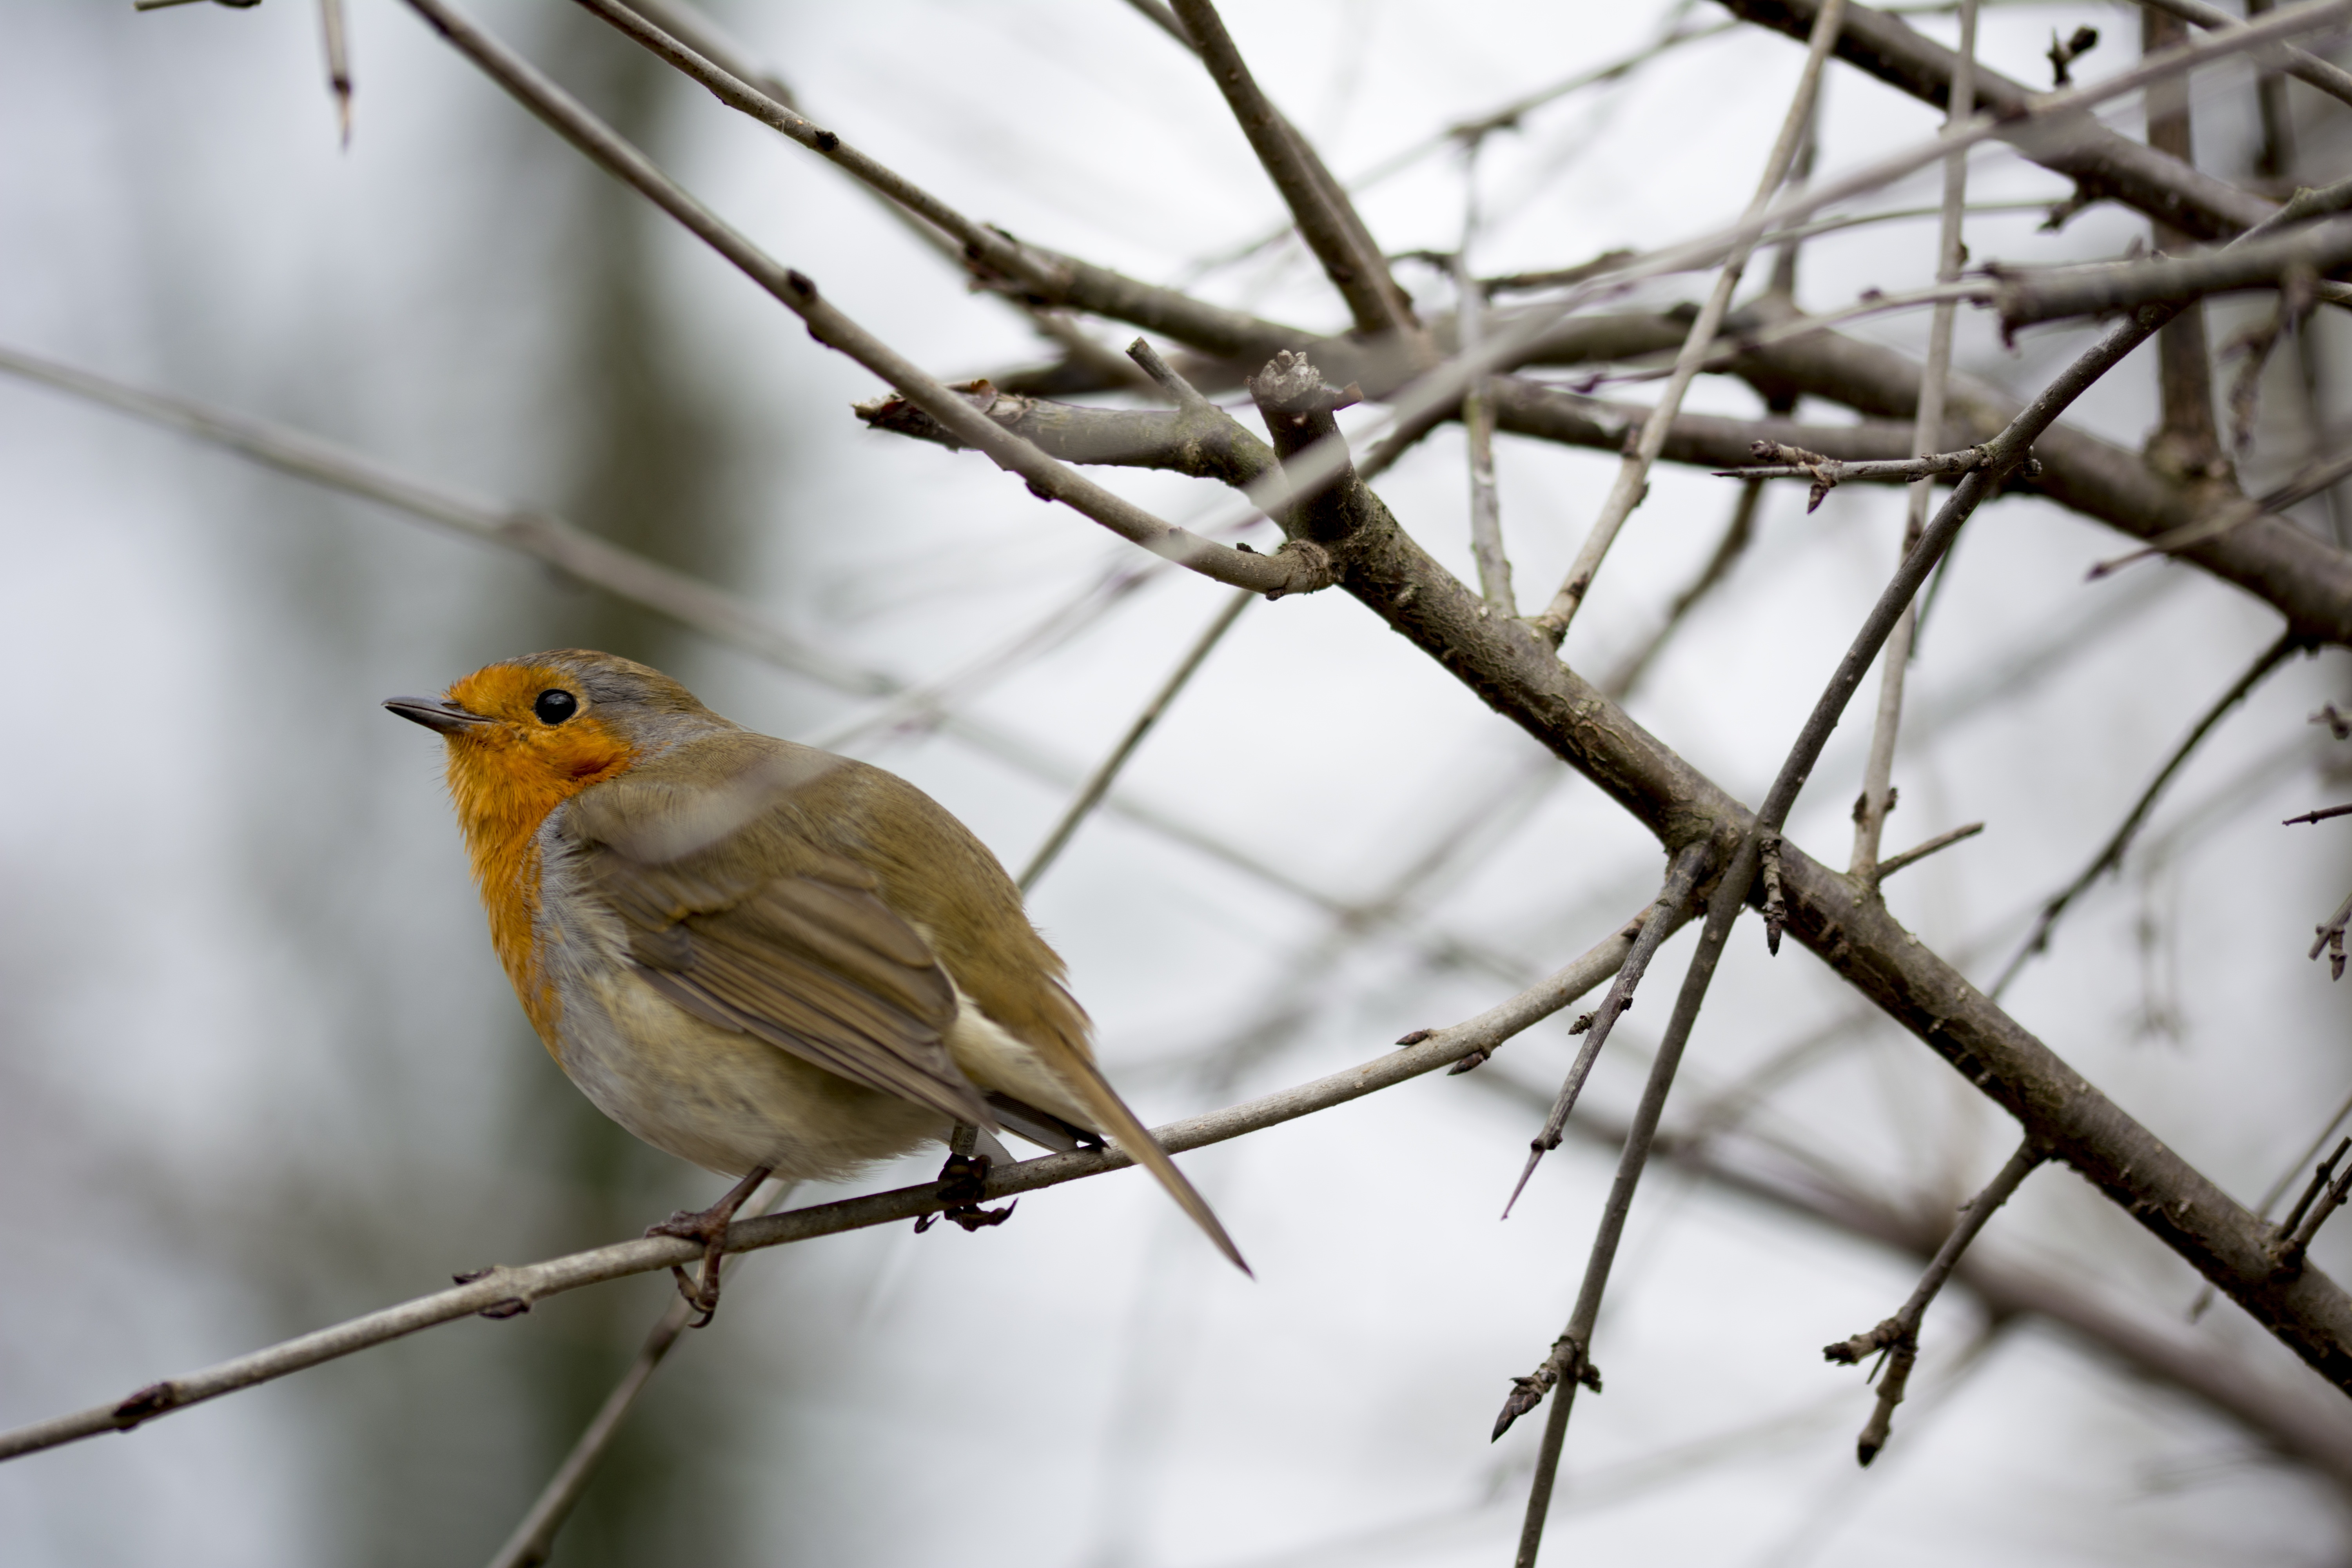
nature, branch, winter, bird, wildlife, red, beak, brown, robin, fauna, twig, vertebrate, finch, redbreast, old world flycatcher, perching bird, emberizidae, european robin